Coomera railway station

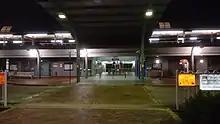
Coomera Railway station main entrance

Kinetic Gold Coast operate seven bus routes from Coomera station: